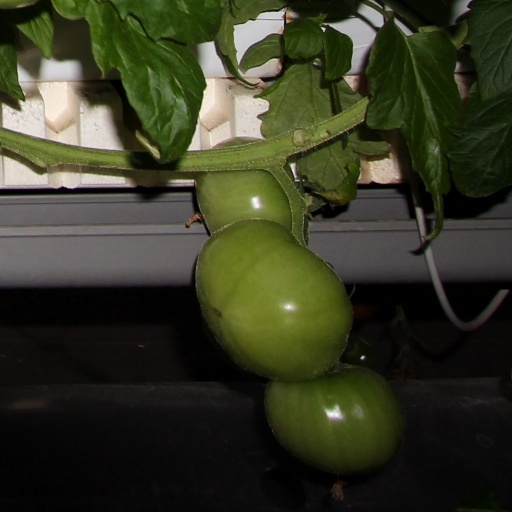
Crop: tomato